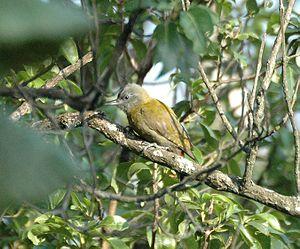
Le Pic olive est une espèce d'oiseau de la famille des Picidae.